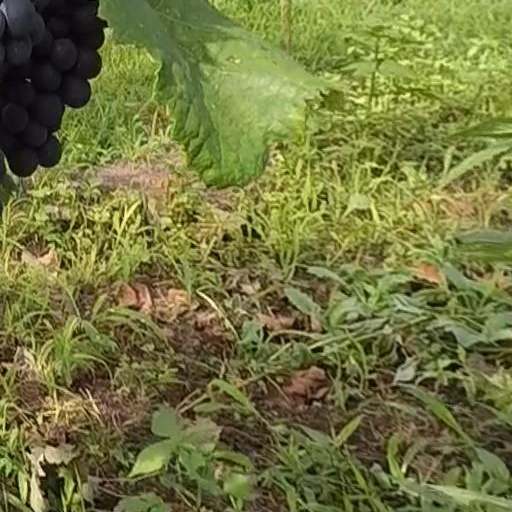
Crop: grape